The Duelist (2016 film)

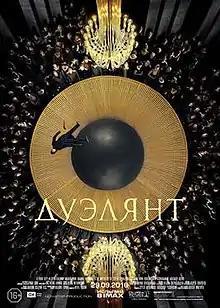
Theatrical release poster

The Duelist is a 2016 Russian action adventure thriller drama film directed by Aleksey Mizgirev. The film stars Pyotr Fyodorov, Vladimir Mashkov, and Yulia Khlynina. This is the third Russian feature film produced using the IMAX format. It was released in Russia on September 29, 2016, in full IMAX.